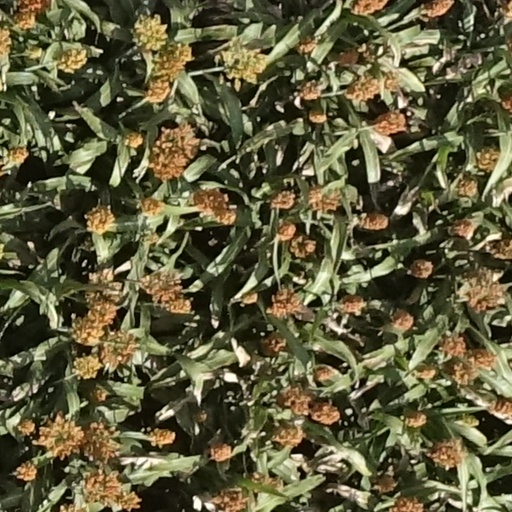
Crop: sorghum